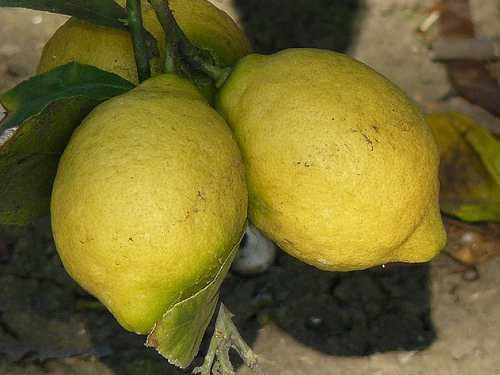
Label: Lemon